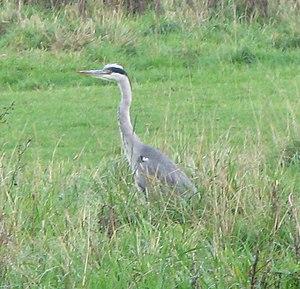
Héron cendré (ardea cinerea), parc du Héron, Villeneuve d'Ascq.
La réserve naturelle régionale du Héron est une réserve naturelle régionale située dans les Hauts-de-France. Classée en 2012, elle occupe une surface de 73,2 hectares et protège une partie du parc du Héron.